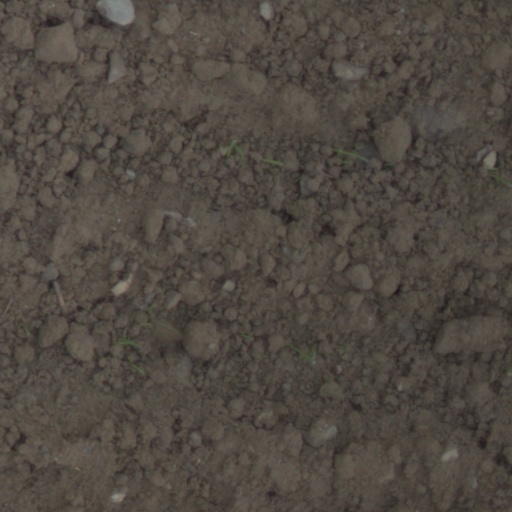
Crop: wheat